The Old Homestead (1915 film)

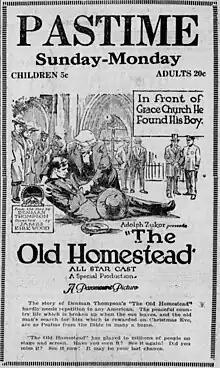
Newspaper advertisement

The Old Homestead is a surviving 1915 American comedy silent film directed by James Kirkwood Sr. and written by Hugh Ford and Denman Thompson. The film stars Frank Losee, Creighton Hale, Denman Maley, Louise Huff, Mrs. Corbett and Horace Newman. The film was released on December 26, 1915, by Paramount Pictures.